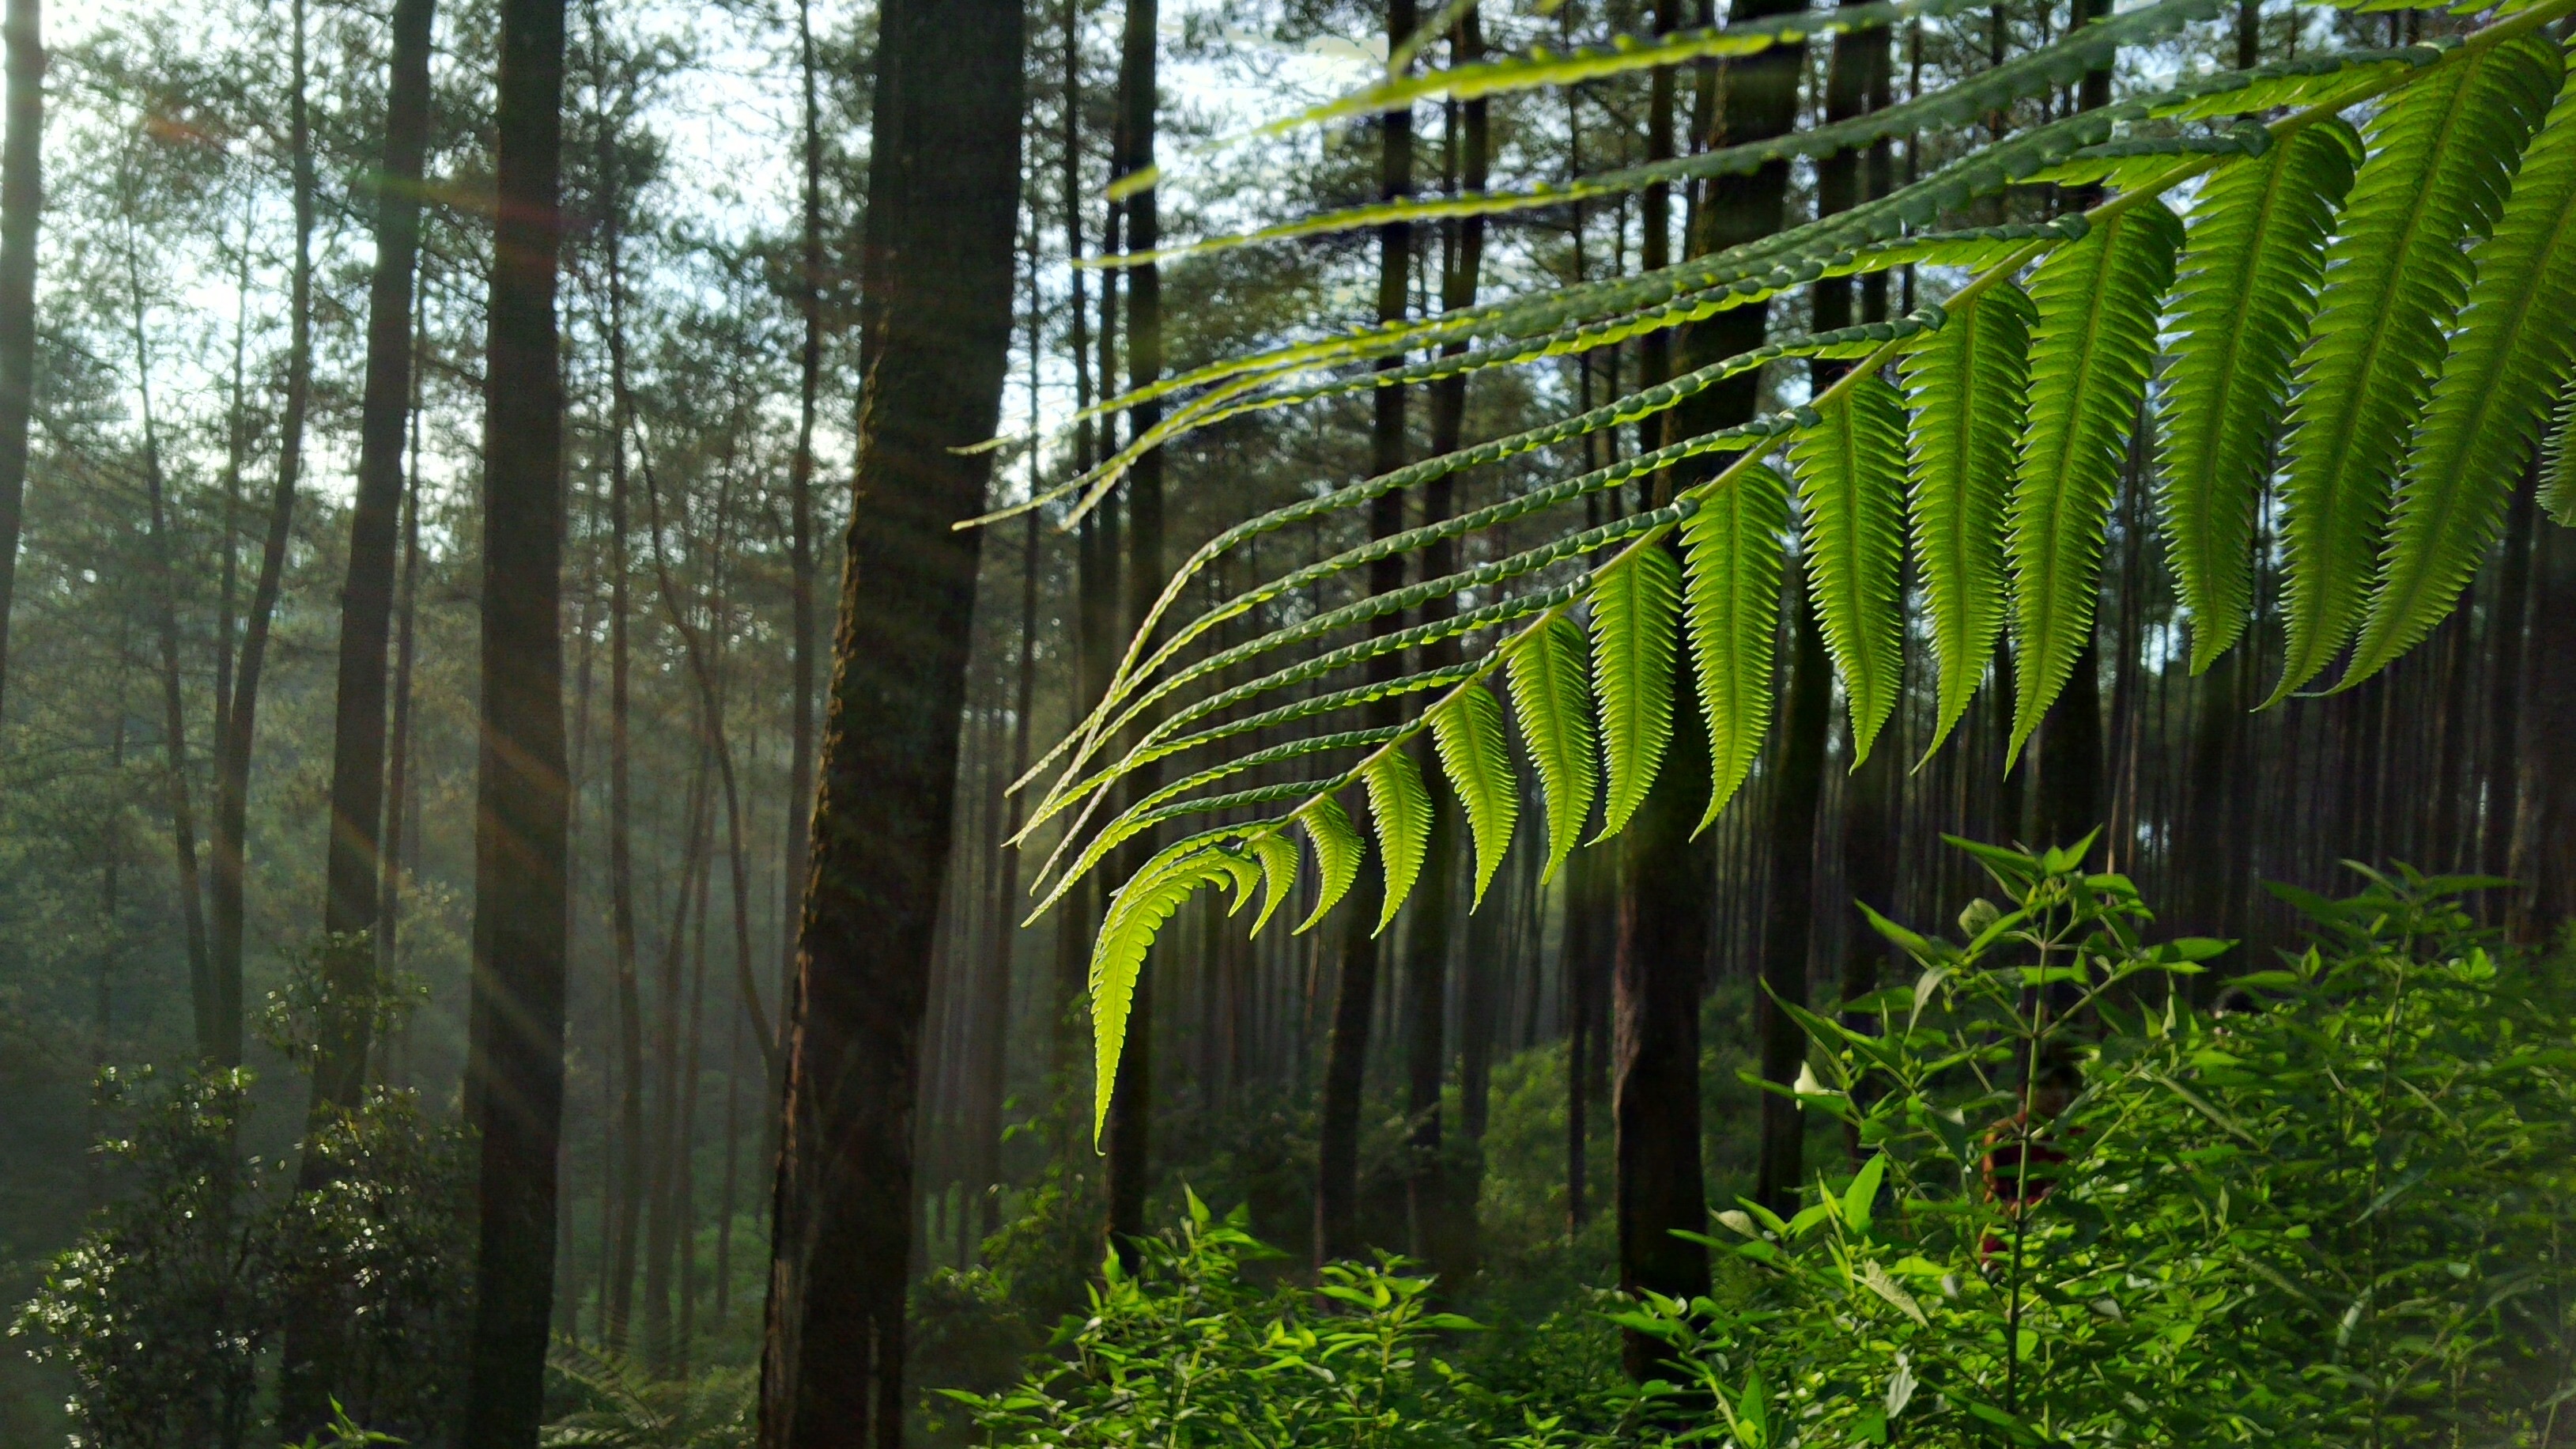
tree, nature, forest, branch, plant, sunlight, leaf, flower, green, jungle, botany, flora, fern, vegetation, rainforest, deciduous, woodland, habitat, ecosystem, biome, old growth forest, natural environment, woody plant, temperate broadleaf and mixed forest, temperate coniferous forest, land plant, ferns and horsetails